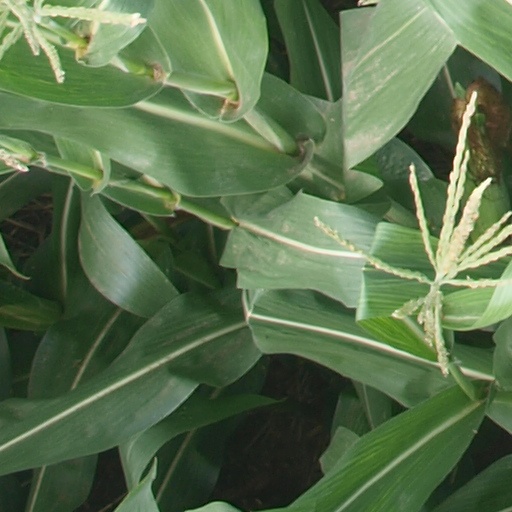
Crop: maize; corn